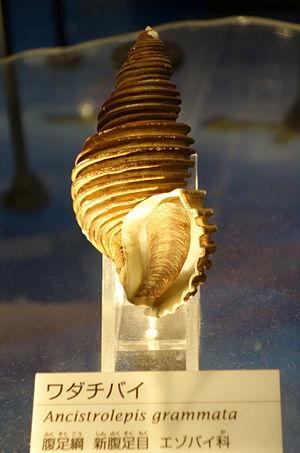
Ancistrolepis est un genre de mollusques gastéropodes de la famille des Buccinidae.
Les Buccinidae, les buccins, appelés bourgots au Québec ou belots à Annecy, forment une famille de gastéropodes marins carnivores de l'ordre des Neogastropoda, dont le plus connu et consommé est le buccin commun, gros buccin ou bulot très souvent consommés dans les plateaux de fruits de mer.